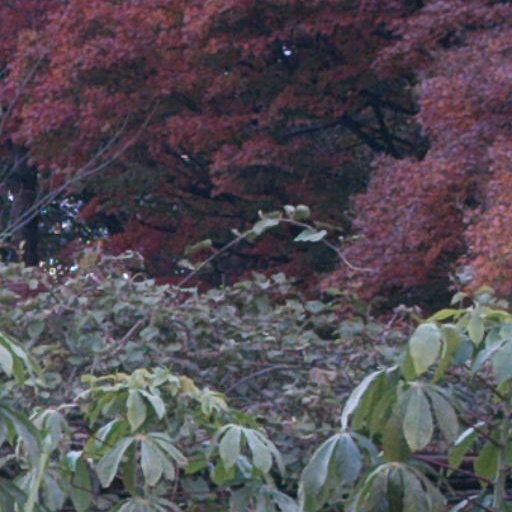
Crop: cassava